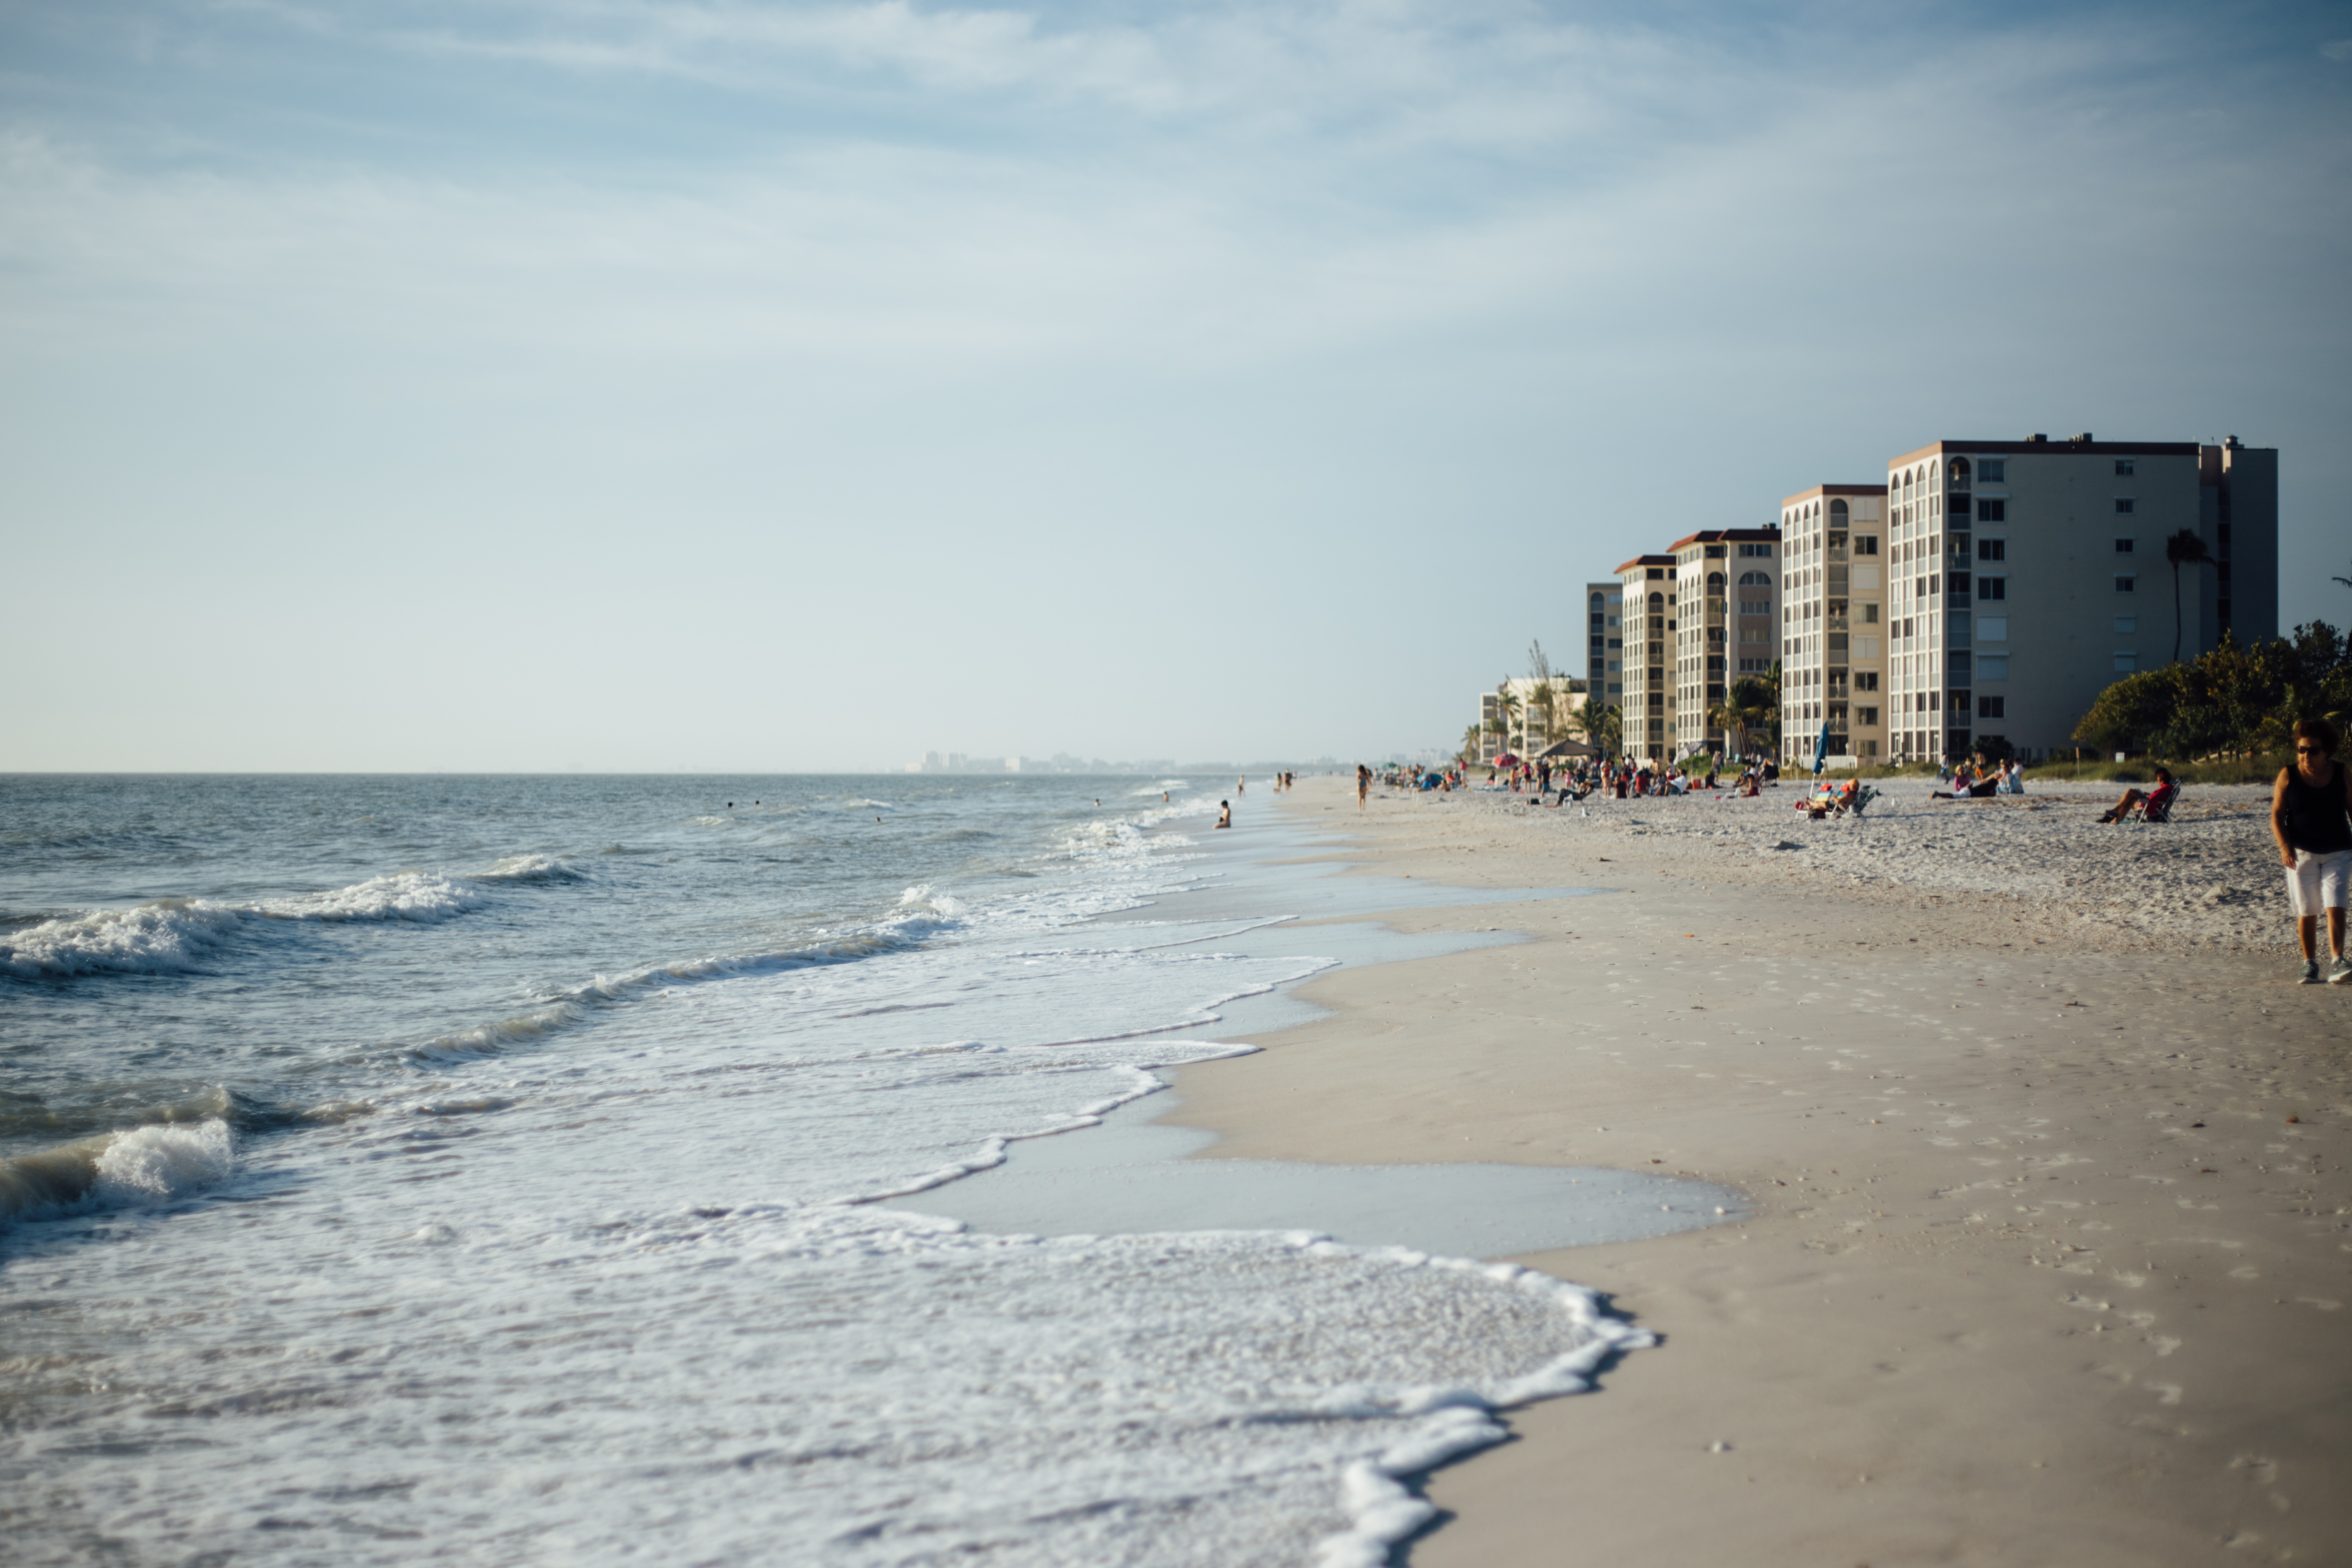
beach, sea, coast, water, sand, ocean, horizon, people, morning, shore, wave, vacation, bay, seashore, body of water, sunny, waves, hotel, wind wave, oceanshore